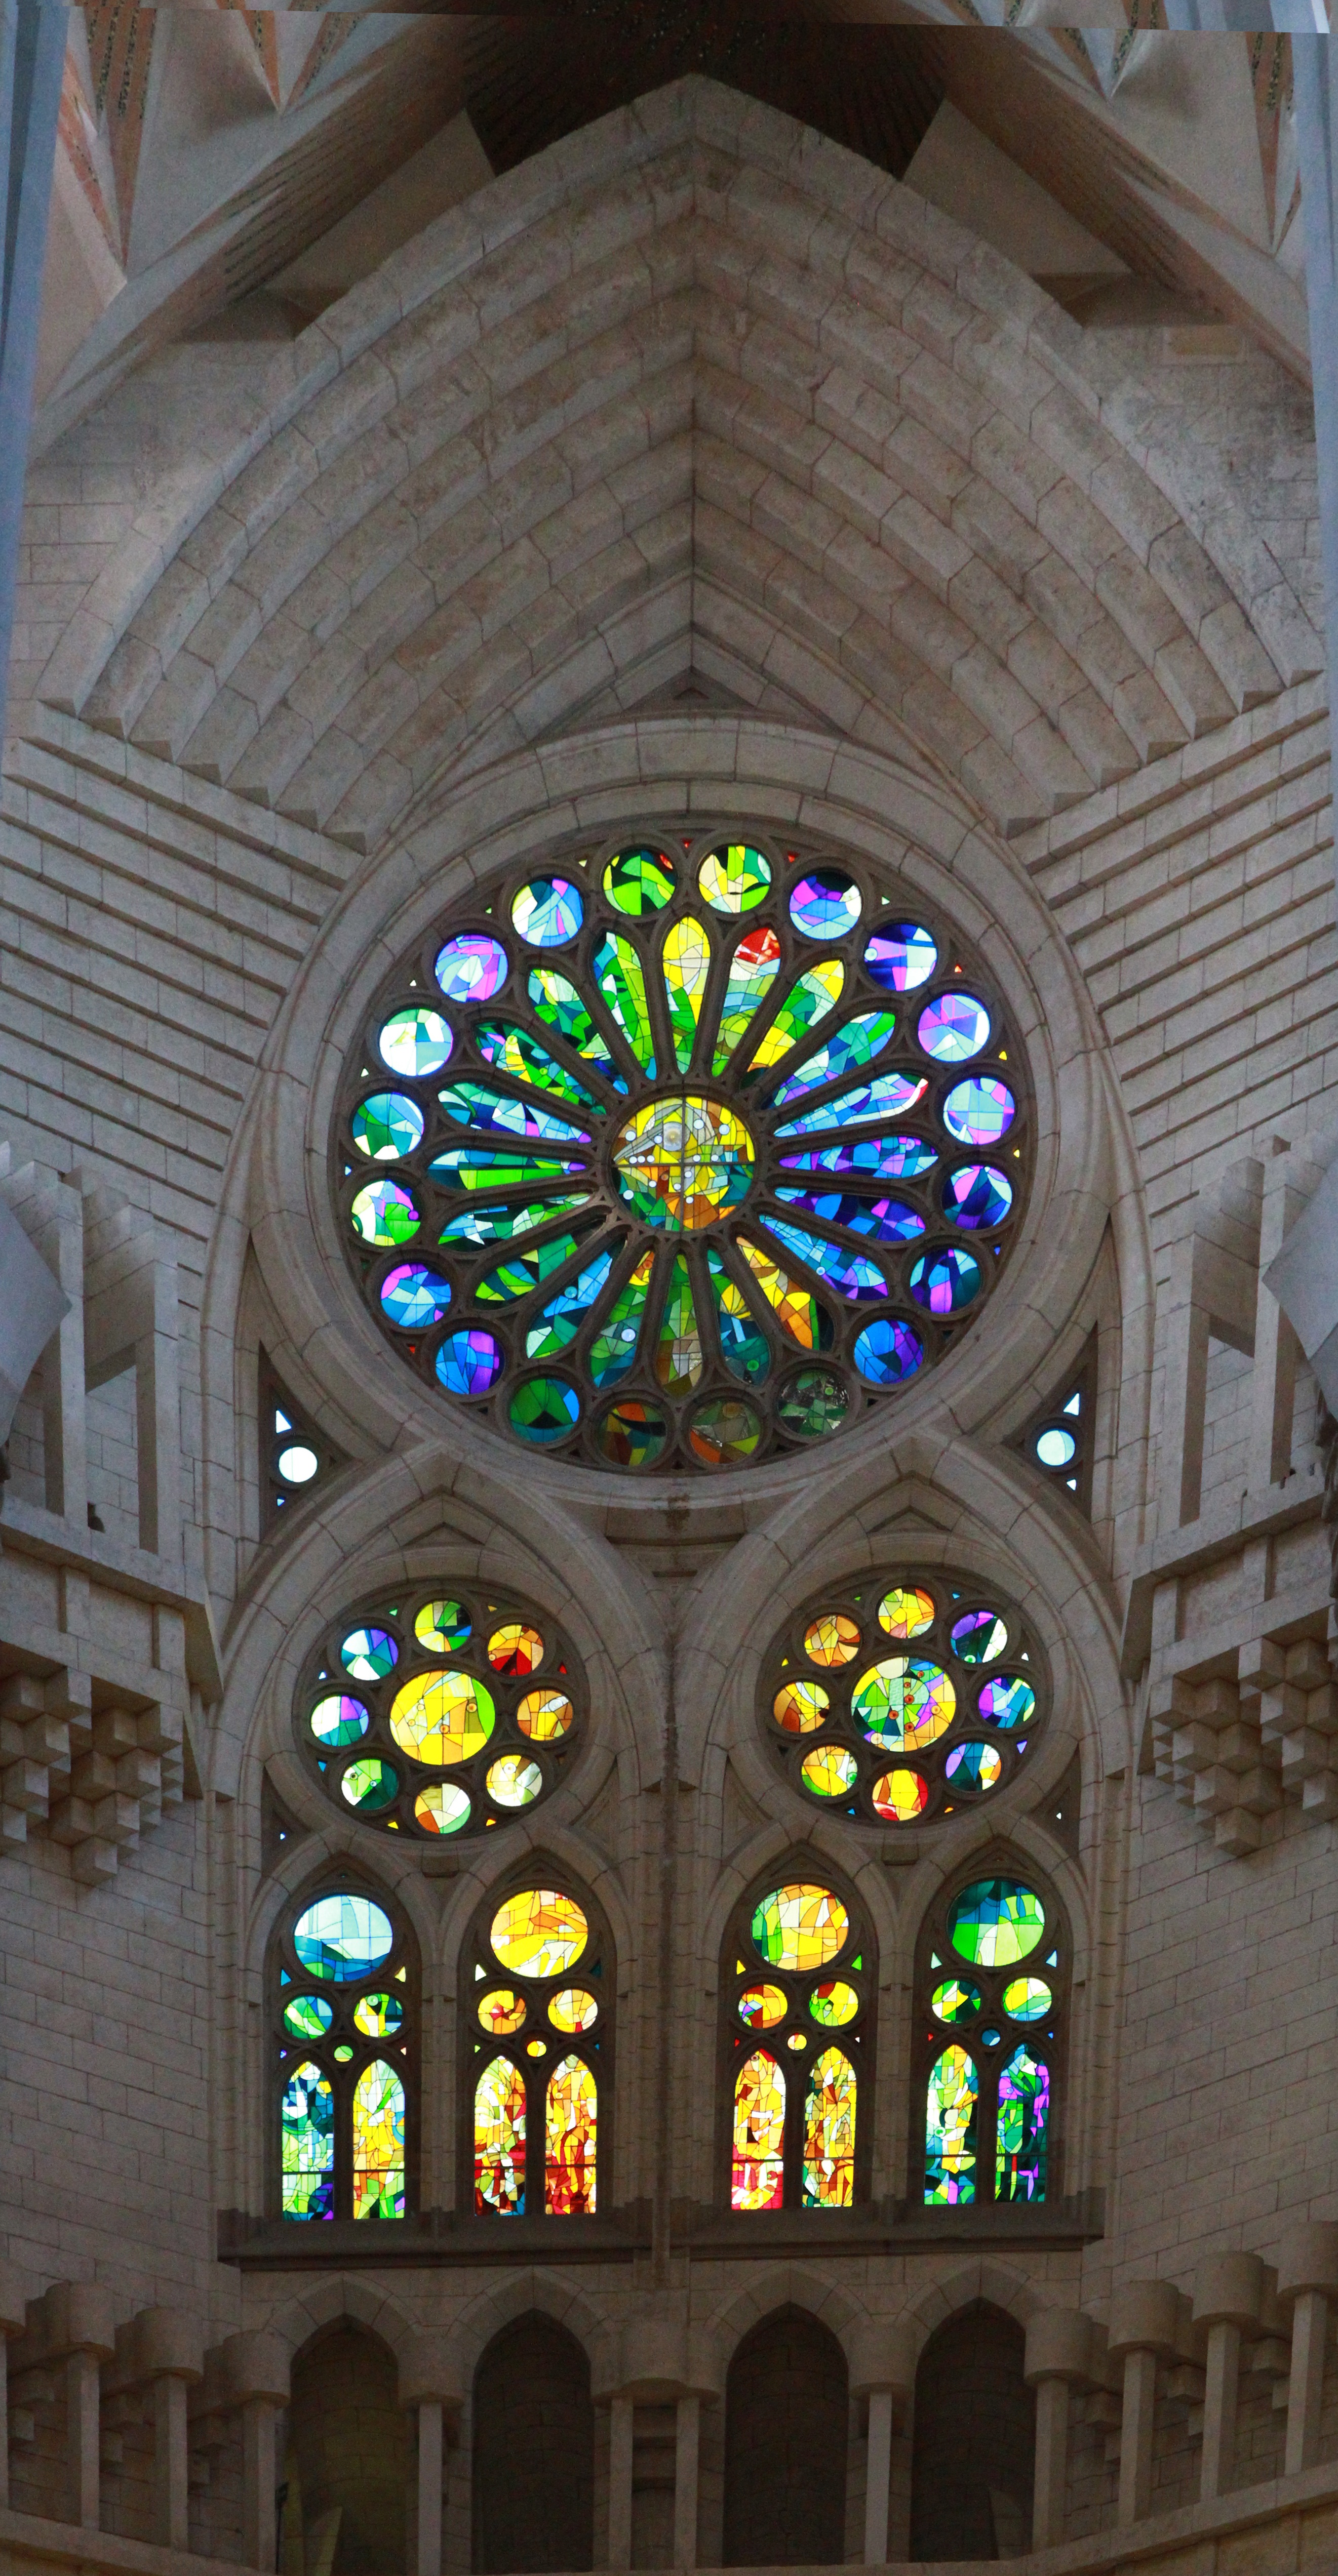
light, architecture, window, glass, building, arch, facade, church, cathedral, chapel, material, stained glass, place of worship, colors, symmetry, stained glass window, gothic architecture, church window, sagrada familia, colored glass